Describe the emotion expressed in this image:  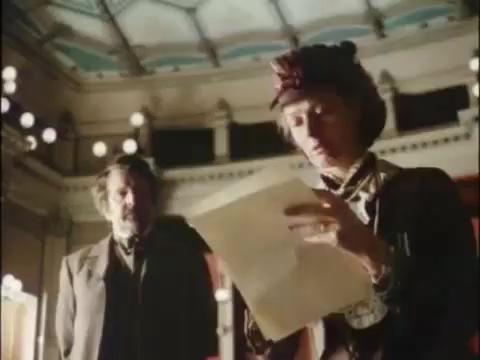
This person displays Pain, valence and arousal with low intensity.